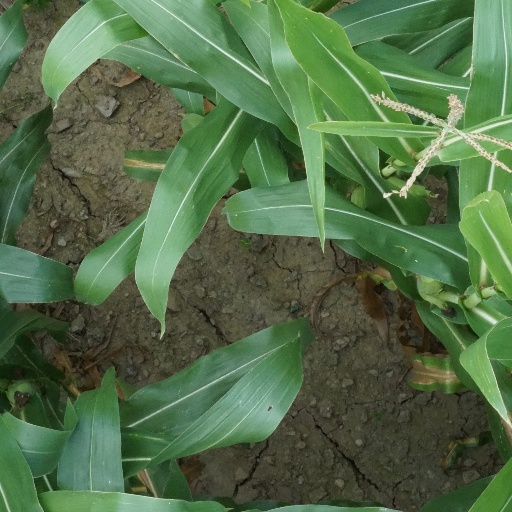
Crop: maize; corn